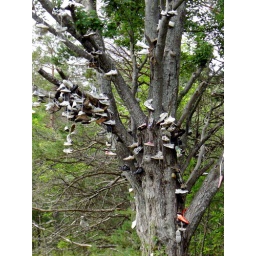
This crazy tree was along a rural road in Northern Michigan!